Biology of romantic love

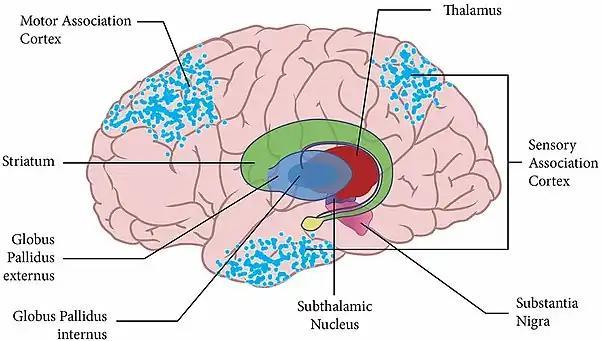
Anatomy of the basal ganglia.

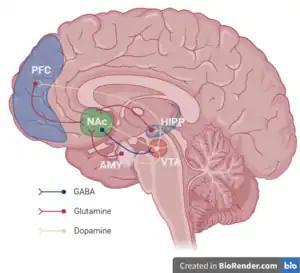
Key connections in the mesocorticolimbic pathway: ventral tegmental area (VTA); nucleus accumbens (NAc); prefrontal cortex (PFC); amygdala (AMY); hippocampus (HIPP).

The early stage of romantic love is being compared to a behavioral addiction (i.e. addiction to a non-substance) but the "substance" involved is the loved person. Addiction involves a phenomenon known as "incentive salience", also called "wanting" (in quotes). This is the property by which cues in the environment stand out to a person and become attention-grabbing and attractive, like a "motivational magnet" which pulls a person towards a particular reward. Incentive salience differs from craving in that craving is a conscious experience and incentive salience may or may not be. While incentive salience can give feelings of strong urgency to cravings, it can also motivate behavior unconsciously, as in an experiment where cocaine users were unaware of their own decisions to choose a low dose of cocaine (which they believed was placebo) more often than an actual placebo. In the "incentive-sensitization theory" of addiction, repeated drug use renders the brain hypersensitive to drugs and drug cues, resulting in pathological levels of "wanting" to use drugs. People in love are thought to experience incentive salience in response to their beloved. Lovers share other similarities with addicts as well, like tolerance, dependence, withdrawal, relapse, craving and mood modification.